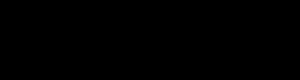
3. etape af Tour de France 2008 / Spurter / 2. sprint (Bécherel)
Grafik for 3. etape
Tredje etape af Tour de France 2008 blev kørt mandag d. 7. juli og gik fra Saint-Malo til Nantes.